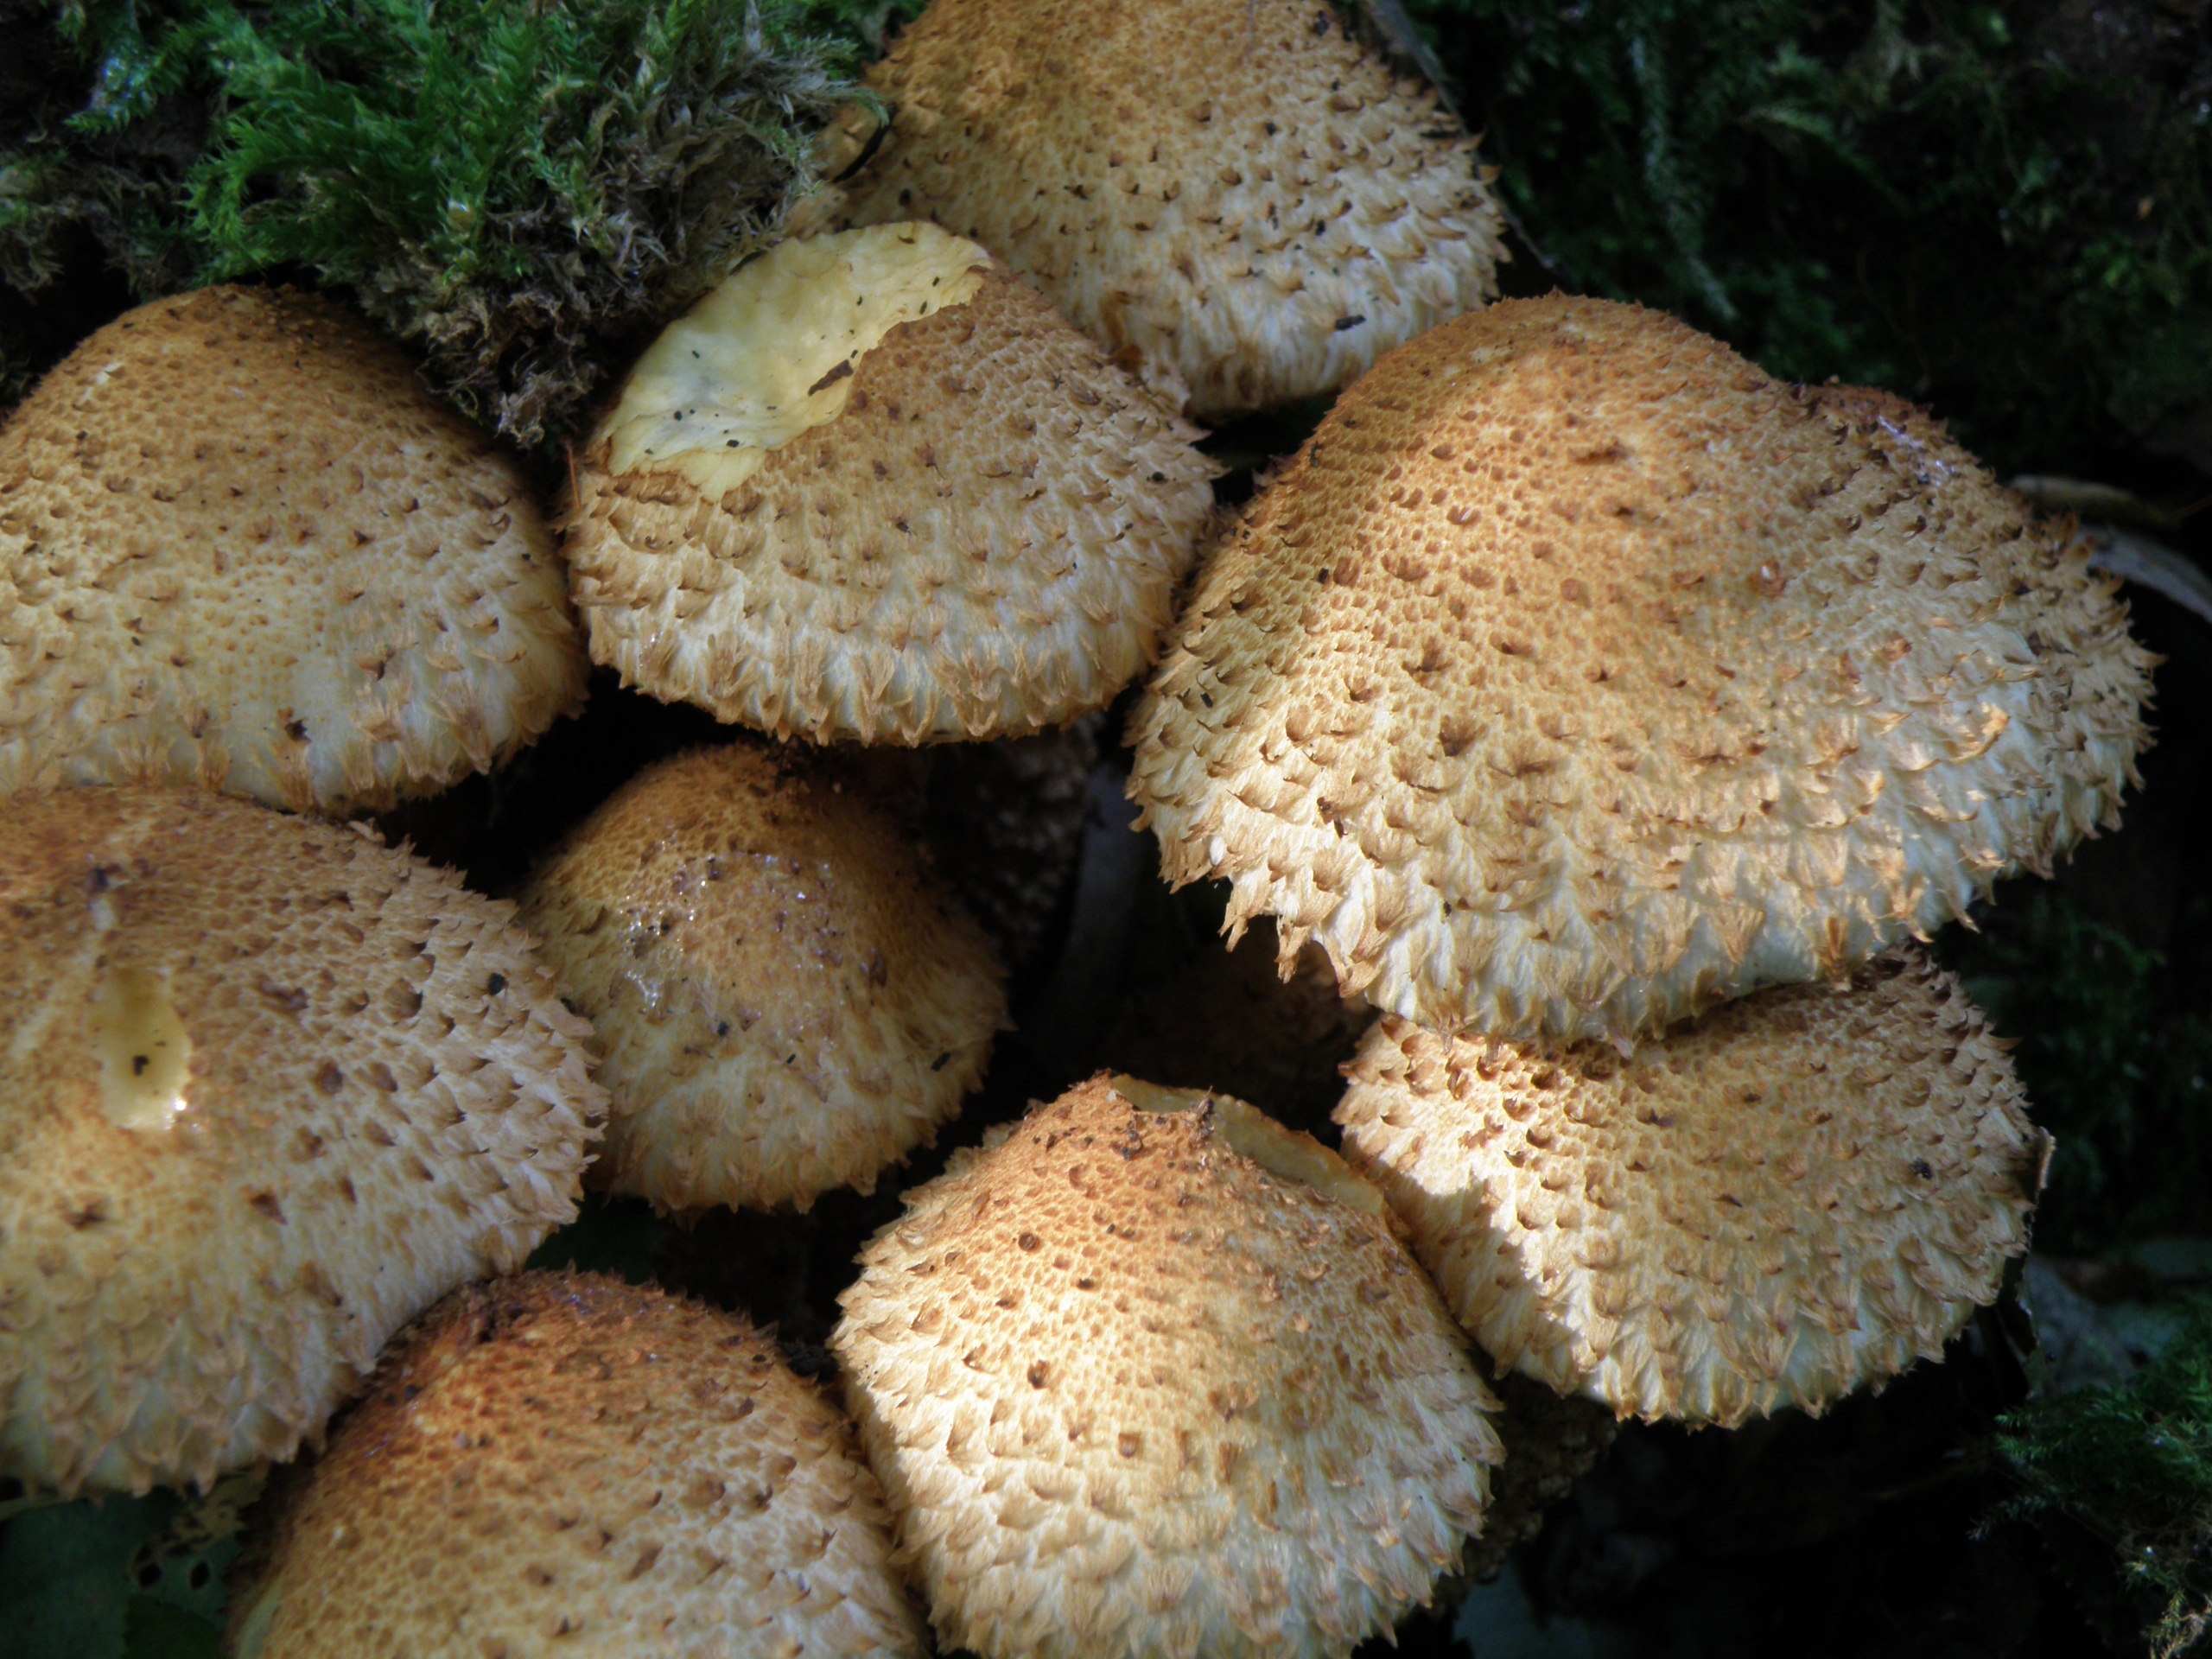
mushroom, fungus, mushrooms, fruiting bodies, hats, agaricus, matsutake, oyster mushroom, edible mushroom, shiitake, medicinal mushroom, agaricomycetes, agaricaceae, champignon mushroom, pleurotus eryngii